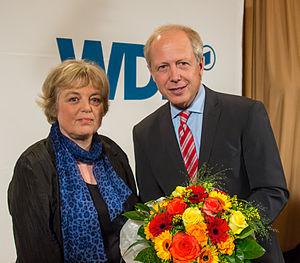
Ruth Hieronymi, née le 8 novembre 1947 à Bonn, est une femme politique allemande.